EastEnders in Paris

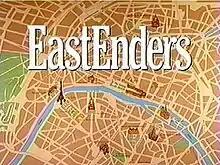
World Cup title card, that depicts landmarks in Paris.

"EastEnders" in Paris" (also known as "EastEnders": Paris Specials") is a three-episode special of the BBC soap opera "EastEnders" that was broadcast in the United Kingdom on BBC One on 10, 11, and 12 July 1998. The episodes coincided with the real-life events of the 1998 FIFA World Cup, with part three being broadcast as a segment within the BBC's coverage of the World Cup final itself. It was written by Sarah Harding, directed by John Derek, and executively produced by Matthew Robinson and Mal Young. The special focuses on Barry (Shaun Williamson), Robbie (Dean Gaffney), Huw (Richard Elis) and Lenny (Desune Coleman) finding a way to get to the 1998 FIFA World Cup. It also includes Roy (Tony Caunter) and Pat (Pam St Clement) sightseeing in Paris. The episodes received an average viewership of 7.87million in the United Kingdom.